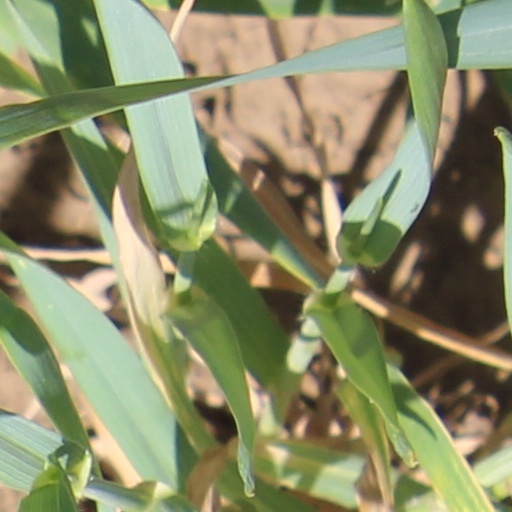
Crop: wheat